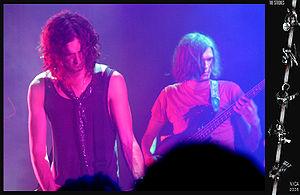
The Strokes est un groupe de rock américain, originaire de New York. Formé en 1998, il élève sa renommée dès le début des années 2000 comme l'un des groupes phares du renouveau garage rock et post-punk revival. Ils sont souvent désignés comme les héritiers du Velvet Underground et de Television, dont le groupe s'inspire principalement.